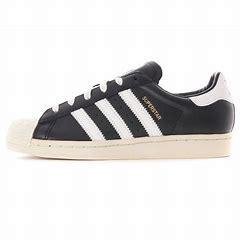
Brand: adidas
Model: originals Adidas Originals Superstar